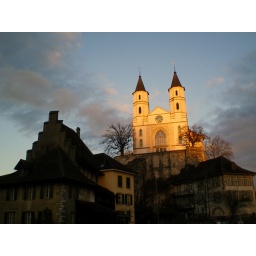
... another evening with a wonderful sunset church on the forteress rock Aarburg in the last golden sunlight ...